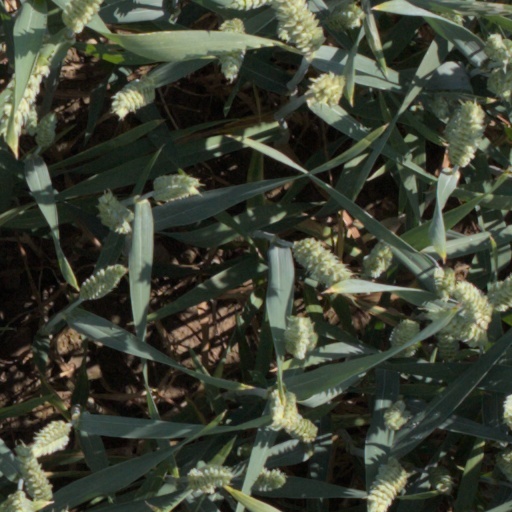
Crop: wheat